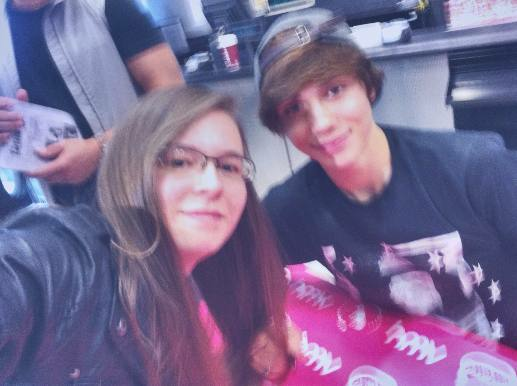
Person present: Yes